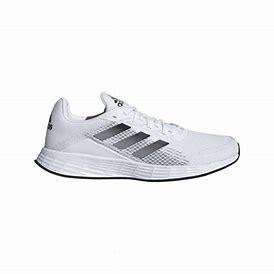
Brand: Adidas
Model: Duramo SL Lauf